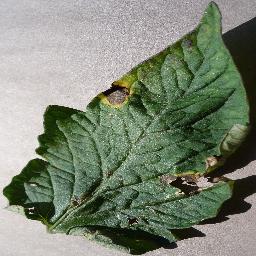
Label: Tomato___Early_blight